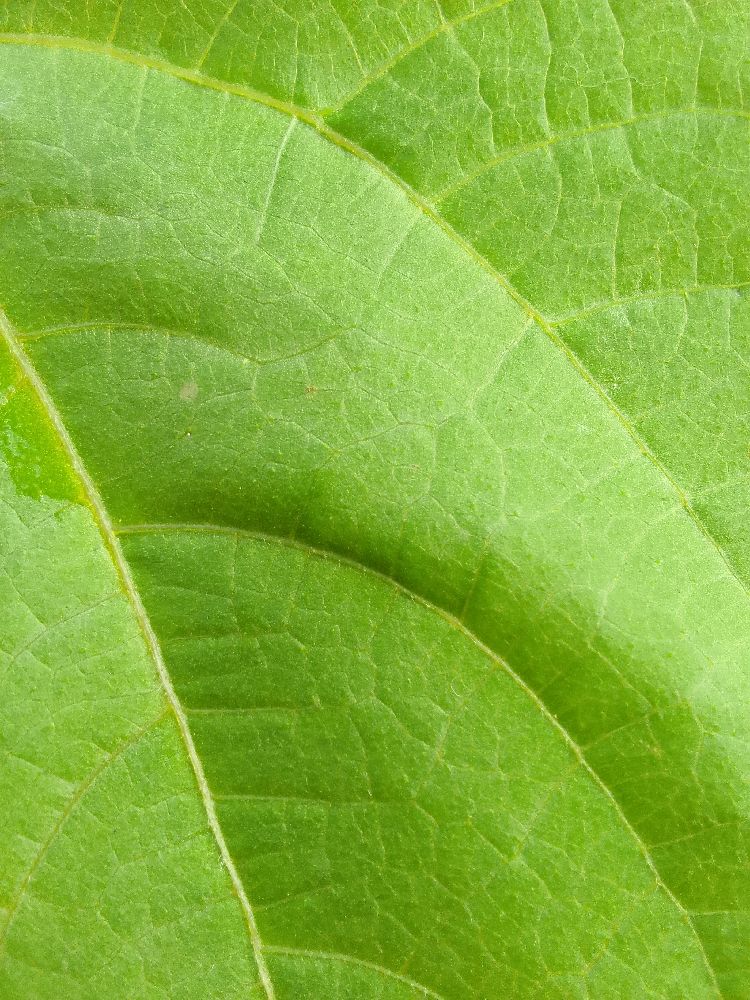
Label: healthy